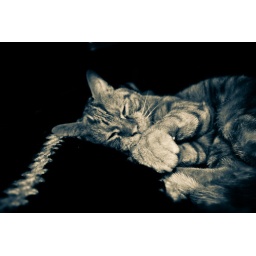
my cat. my cat is cute when: he's not being annoyed. he's not climb up my leg. he's not awake. he's not covered in water.